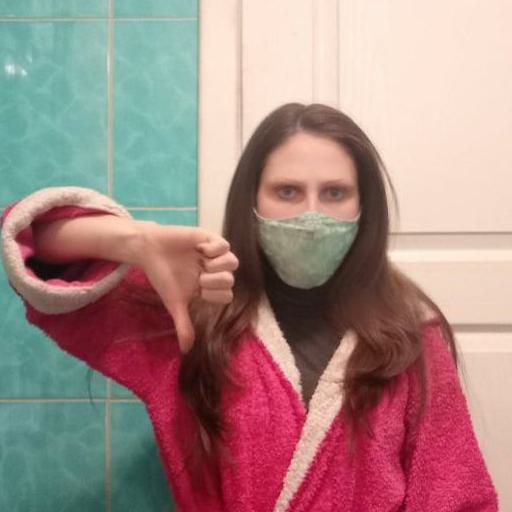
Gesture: dislike